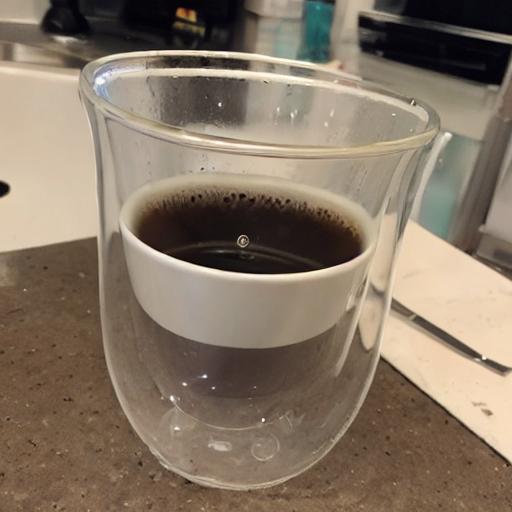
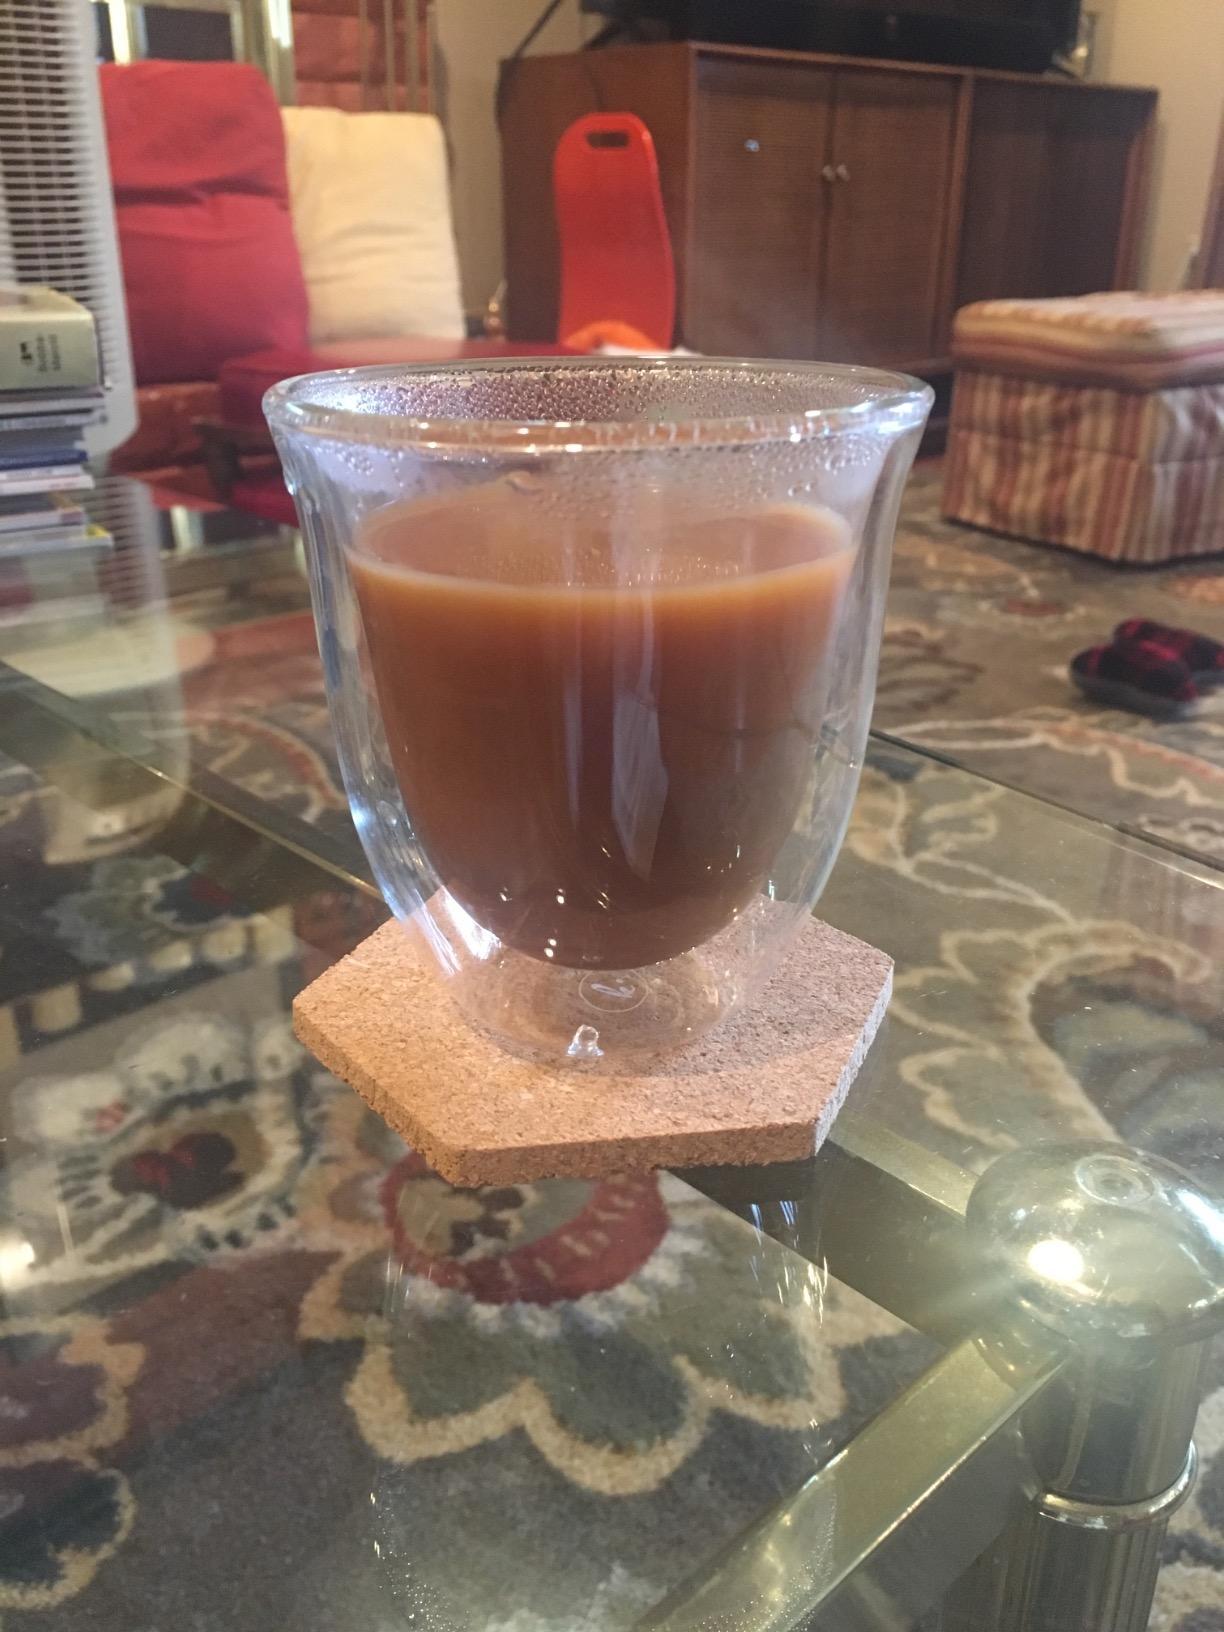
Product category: items_mug
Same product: no